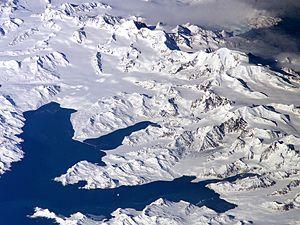
Le Special Air Service est intervenus avec d'autres forces spéciales britanniques dans la guerre des Malouines en 1982.